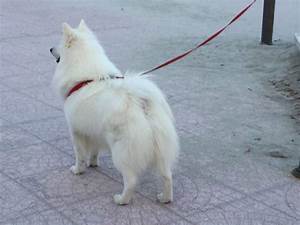
Label: cane